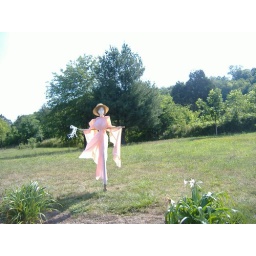
The plant in the right foreground is a pink crinum lily. The left foreground is a daylily that's not quite ready to bloom.